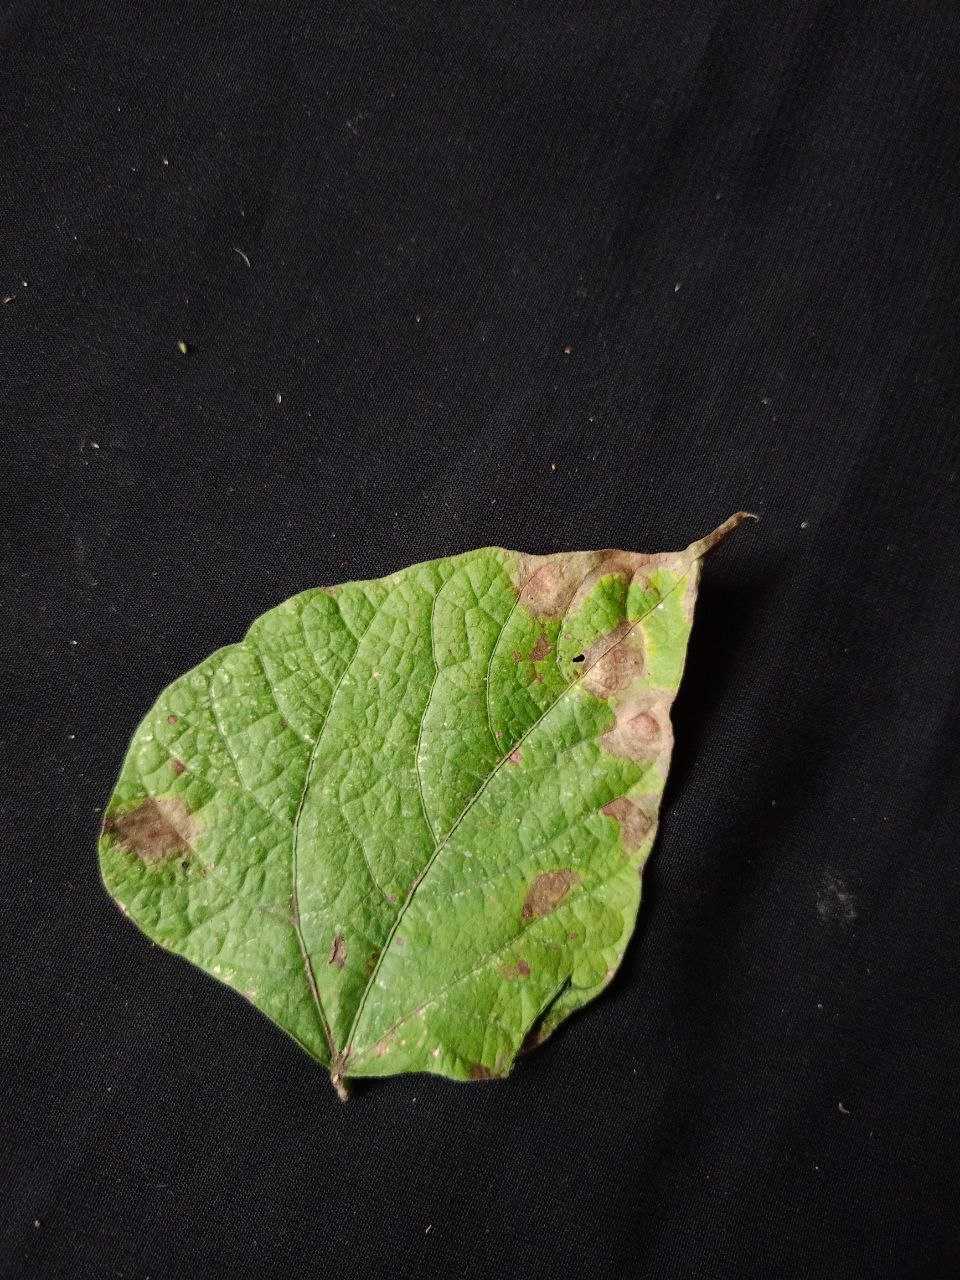
Crop: bean
Leaf condition: Blight